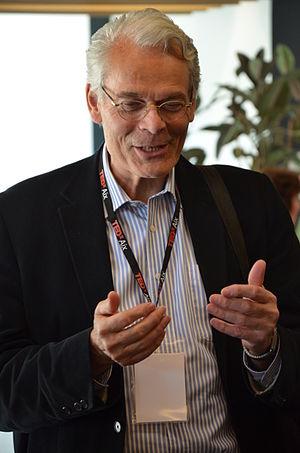
Michel Noir en mai 2014
Cet article dresse une liste par ordre de mandat des maires de Lyon. Avec la Révolution française, ils succèdent aux prévôts des marchands nommés par le roi.
Michel Noir, né le 19 mai 1944 à Lyon, est un homme politique français, ancien député du Rhône et maire de Lyon. Condamné dans l'affaire Pierre Botton, il doit abandonner la politique et rejoint le monde des affaires en créant une startup d'informatique.
Ils sont de Lyon ou ont marqué la ville de leur influence :